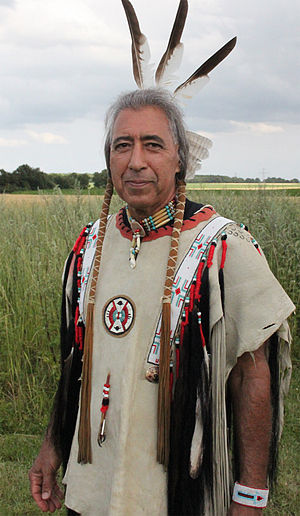
Medicinmand
Medicinmand. ( Susquehannock stammen, Florida).
Medicinmand stammer fra det engelske udtryk, som bliver brugt til at beskrive spirituelle personer af indfødt amerikansk afstamning og bliver af forskere betragtet som en analog til shamaner.